Gadawpalin Temple

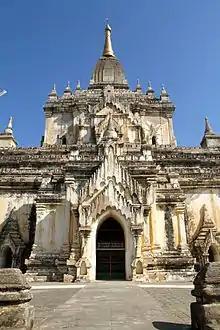
Gadawpalin Pahto

The Gadawpalin Temple (commonly misspelt Gawdawpalin) is a Buddhist temple located in Bagan, Myanmar. Construction of the pagoda began in 1203 during the reign of Sithu II (1174–1211) and completed on 26 March 1227 during the reign of Htilominlo (1211–1235). At , Gadawpalin Temple is the second tallest temple in Bagan. Similar in layout to the Thatbyinnyu Temple, the temple is two storeys tall, and contains three lower terraces and four upper terraces. The temple was heavily damaged during the 1975 earthquake and was reconstructed in following years.